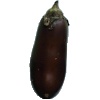
Label: eggplant